Colchester Arts Centre

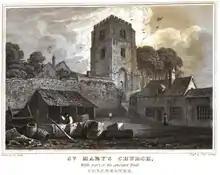
An engraving published in 1826 showing the "heavy and ugly" rebuilt tower of St Mary's and the enlarged postern gate in the wall.

The Siege of Colchester began in June 1648 during the Second English Civil War when the town, which had largely supported parliament against the king, was seized by a Royalist force led by the Earl of Norwich and was besieged there by a Parliamentarian force led by Sir Thomas Fairfax, who surrounded the town with artillery batteries and entrenchments.